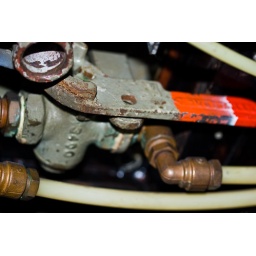
Found behind a small door in the ceiling of my train